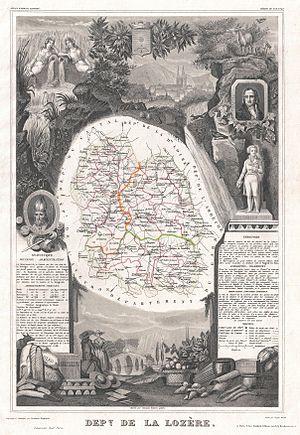
Cet article présente l'histoire, les caractéristiques et les événements significatifs ayant marqué le réseau routier du département de la Lozère en France.